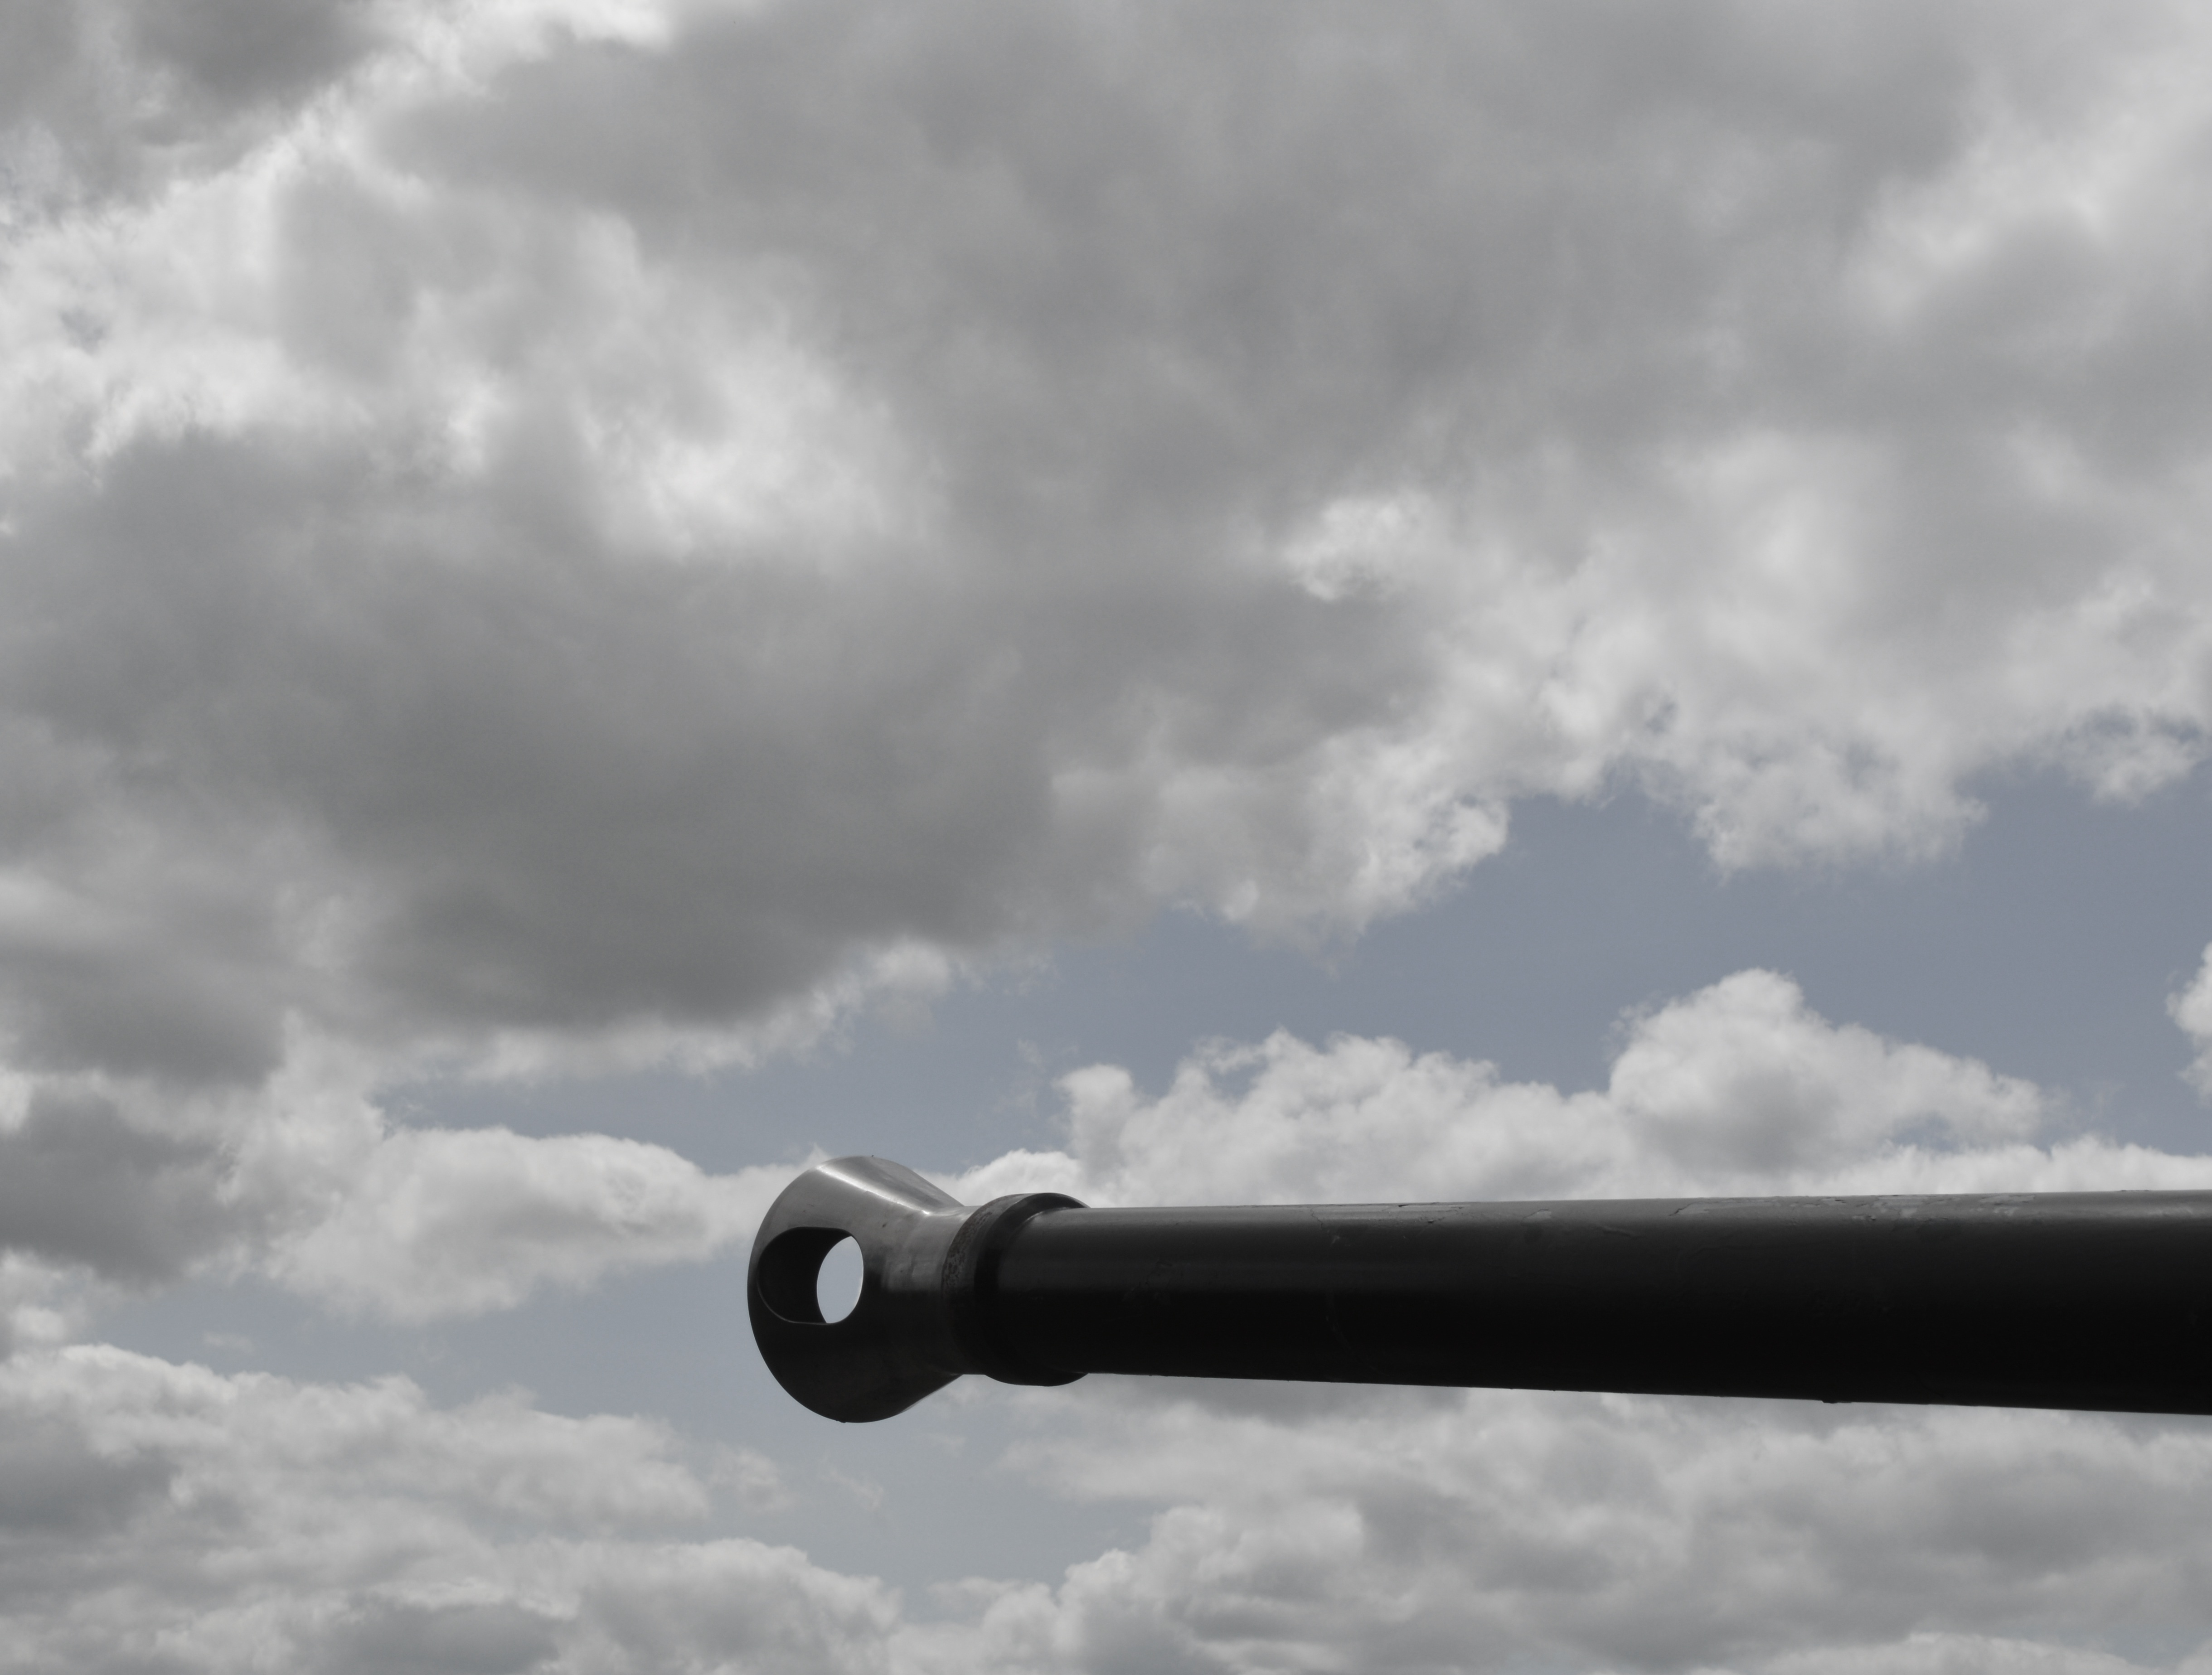
cloud, sky, wind, old, canon, cumulus, monochrome, war, clouds, tank, char, former, second world war, meteorological phenomenon, atmosphere of earth